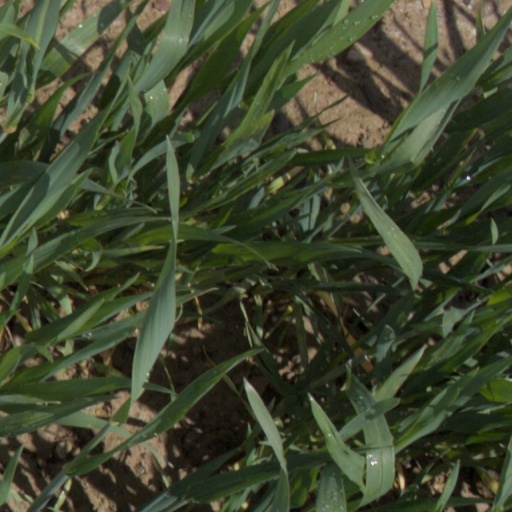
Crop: wheat